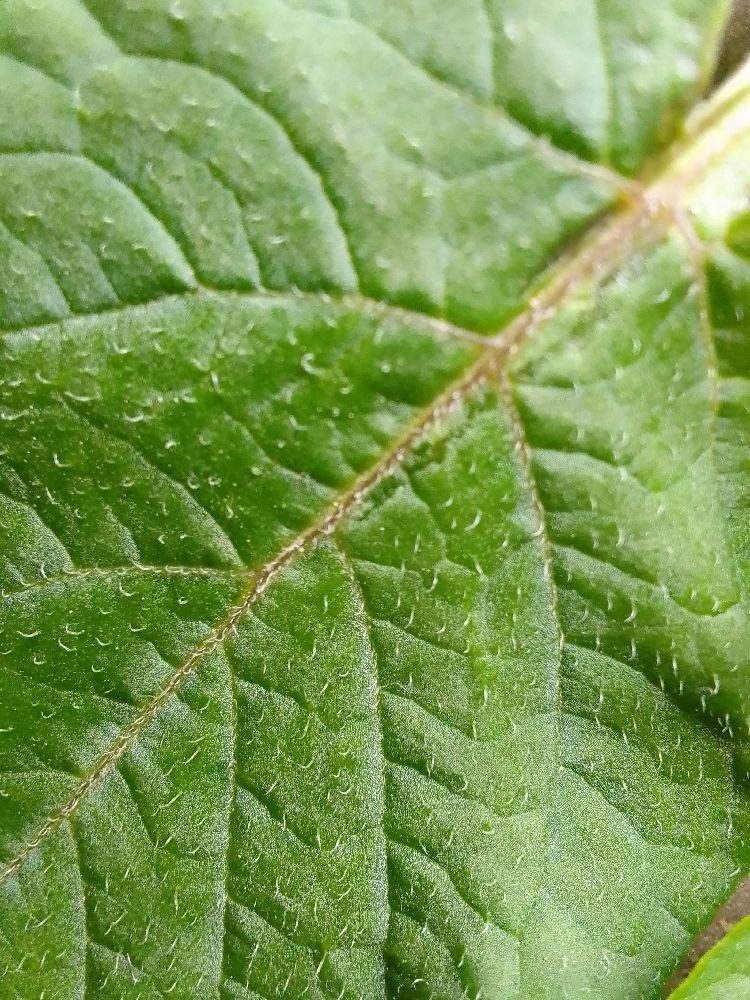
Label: Healthy